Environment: real
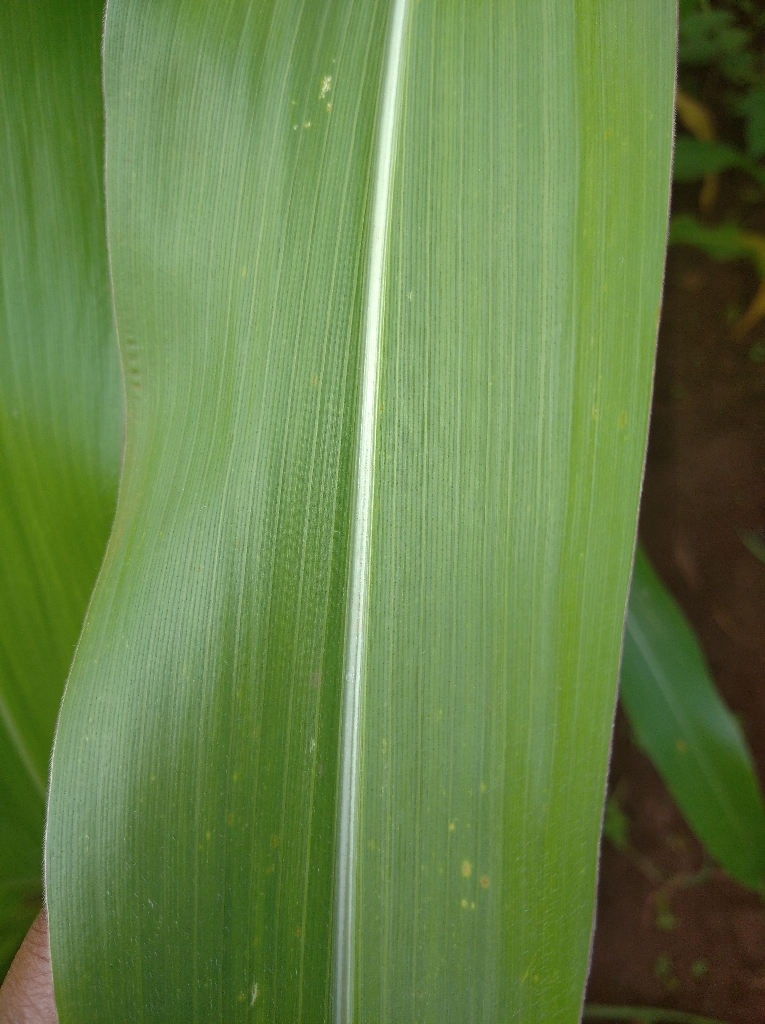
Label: healthy